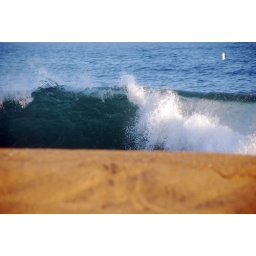
clear water break in balboa